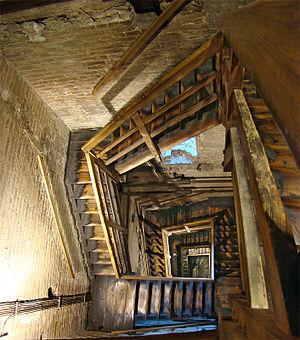
Bologne, Émilie-Romagne, Italie. À l'intérieur de la tour Asinelli.
La tour Asinelli est une tour de Bologne, en Italie. Avec sa tour jumelle Garisenda, elles sont l'un des symboles de la ville.
Les tours de Bologne sont un ensemble de tours, structures architecturales militaires ou nobiliaires d'origine médiévale, érigées sur le territoire de Bologne, en Italie. Elles sont l'un des traits les plus caractéristiques de la ville.